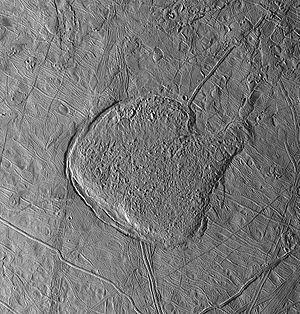
Murias Chaos est un objet géologique visible à la surface d'Europe, second satellite galiléen de Jupiter, dans la région de Tara à 22°24′N et 83°48′W. Cet objet fut découvert et imagé à haute résolution lors du survol E15 de la sonde spatiale Galileo en mai 1998. Son nom est lié à l’une des quatre grandes îles sacrées du peuple mythique Tuatha Dé Danann de l'Irlande celtique.